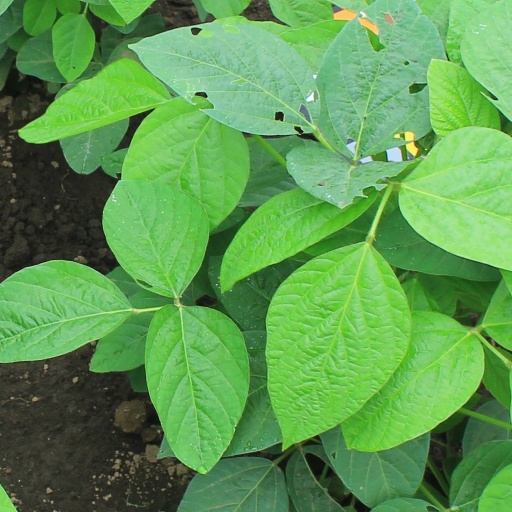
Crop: soybean